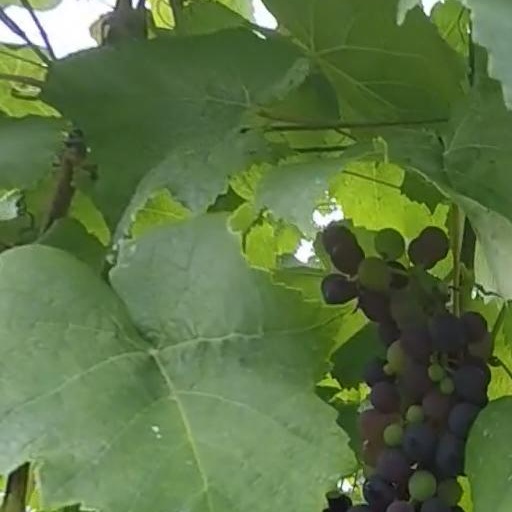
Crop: grape